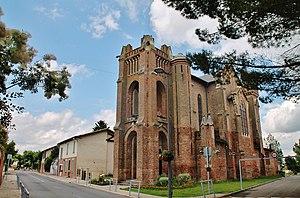
église St Pierre
Albefeuille-Lagarde est une commune française située dans le département de Tarn-et-Garonne, en région Occitanie.